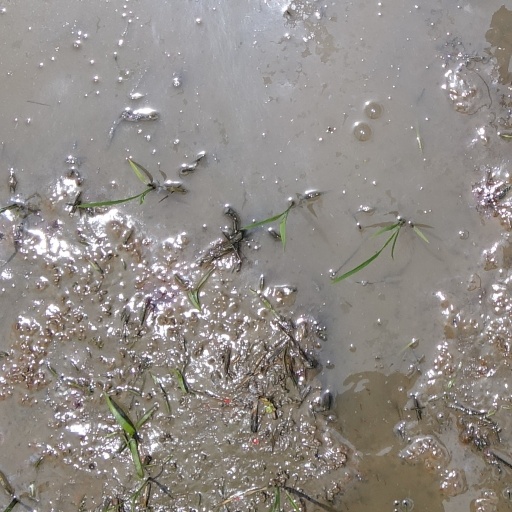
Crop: rice